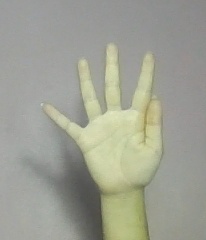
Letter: sheen